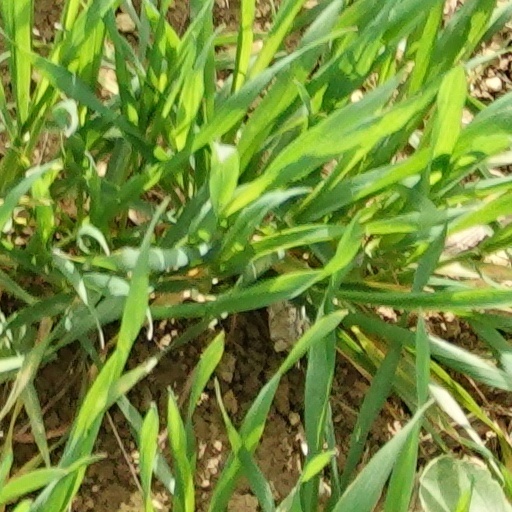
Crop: wheat